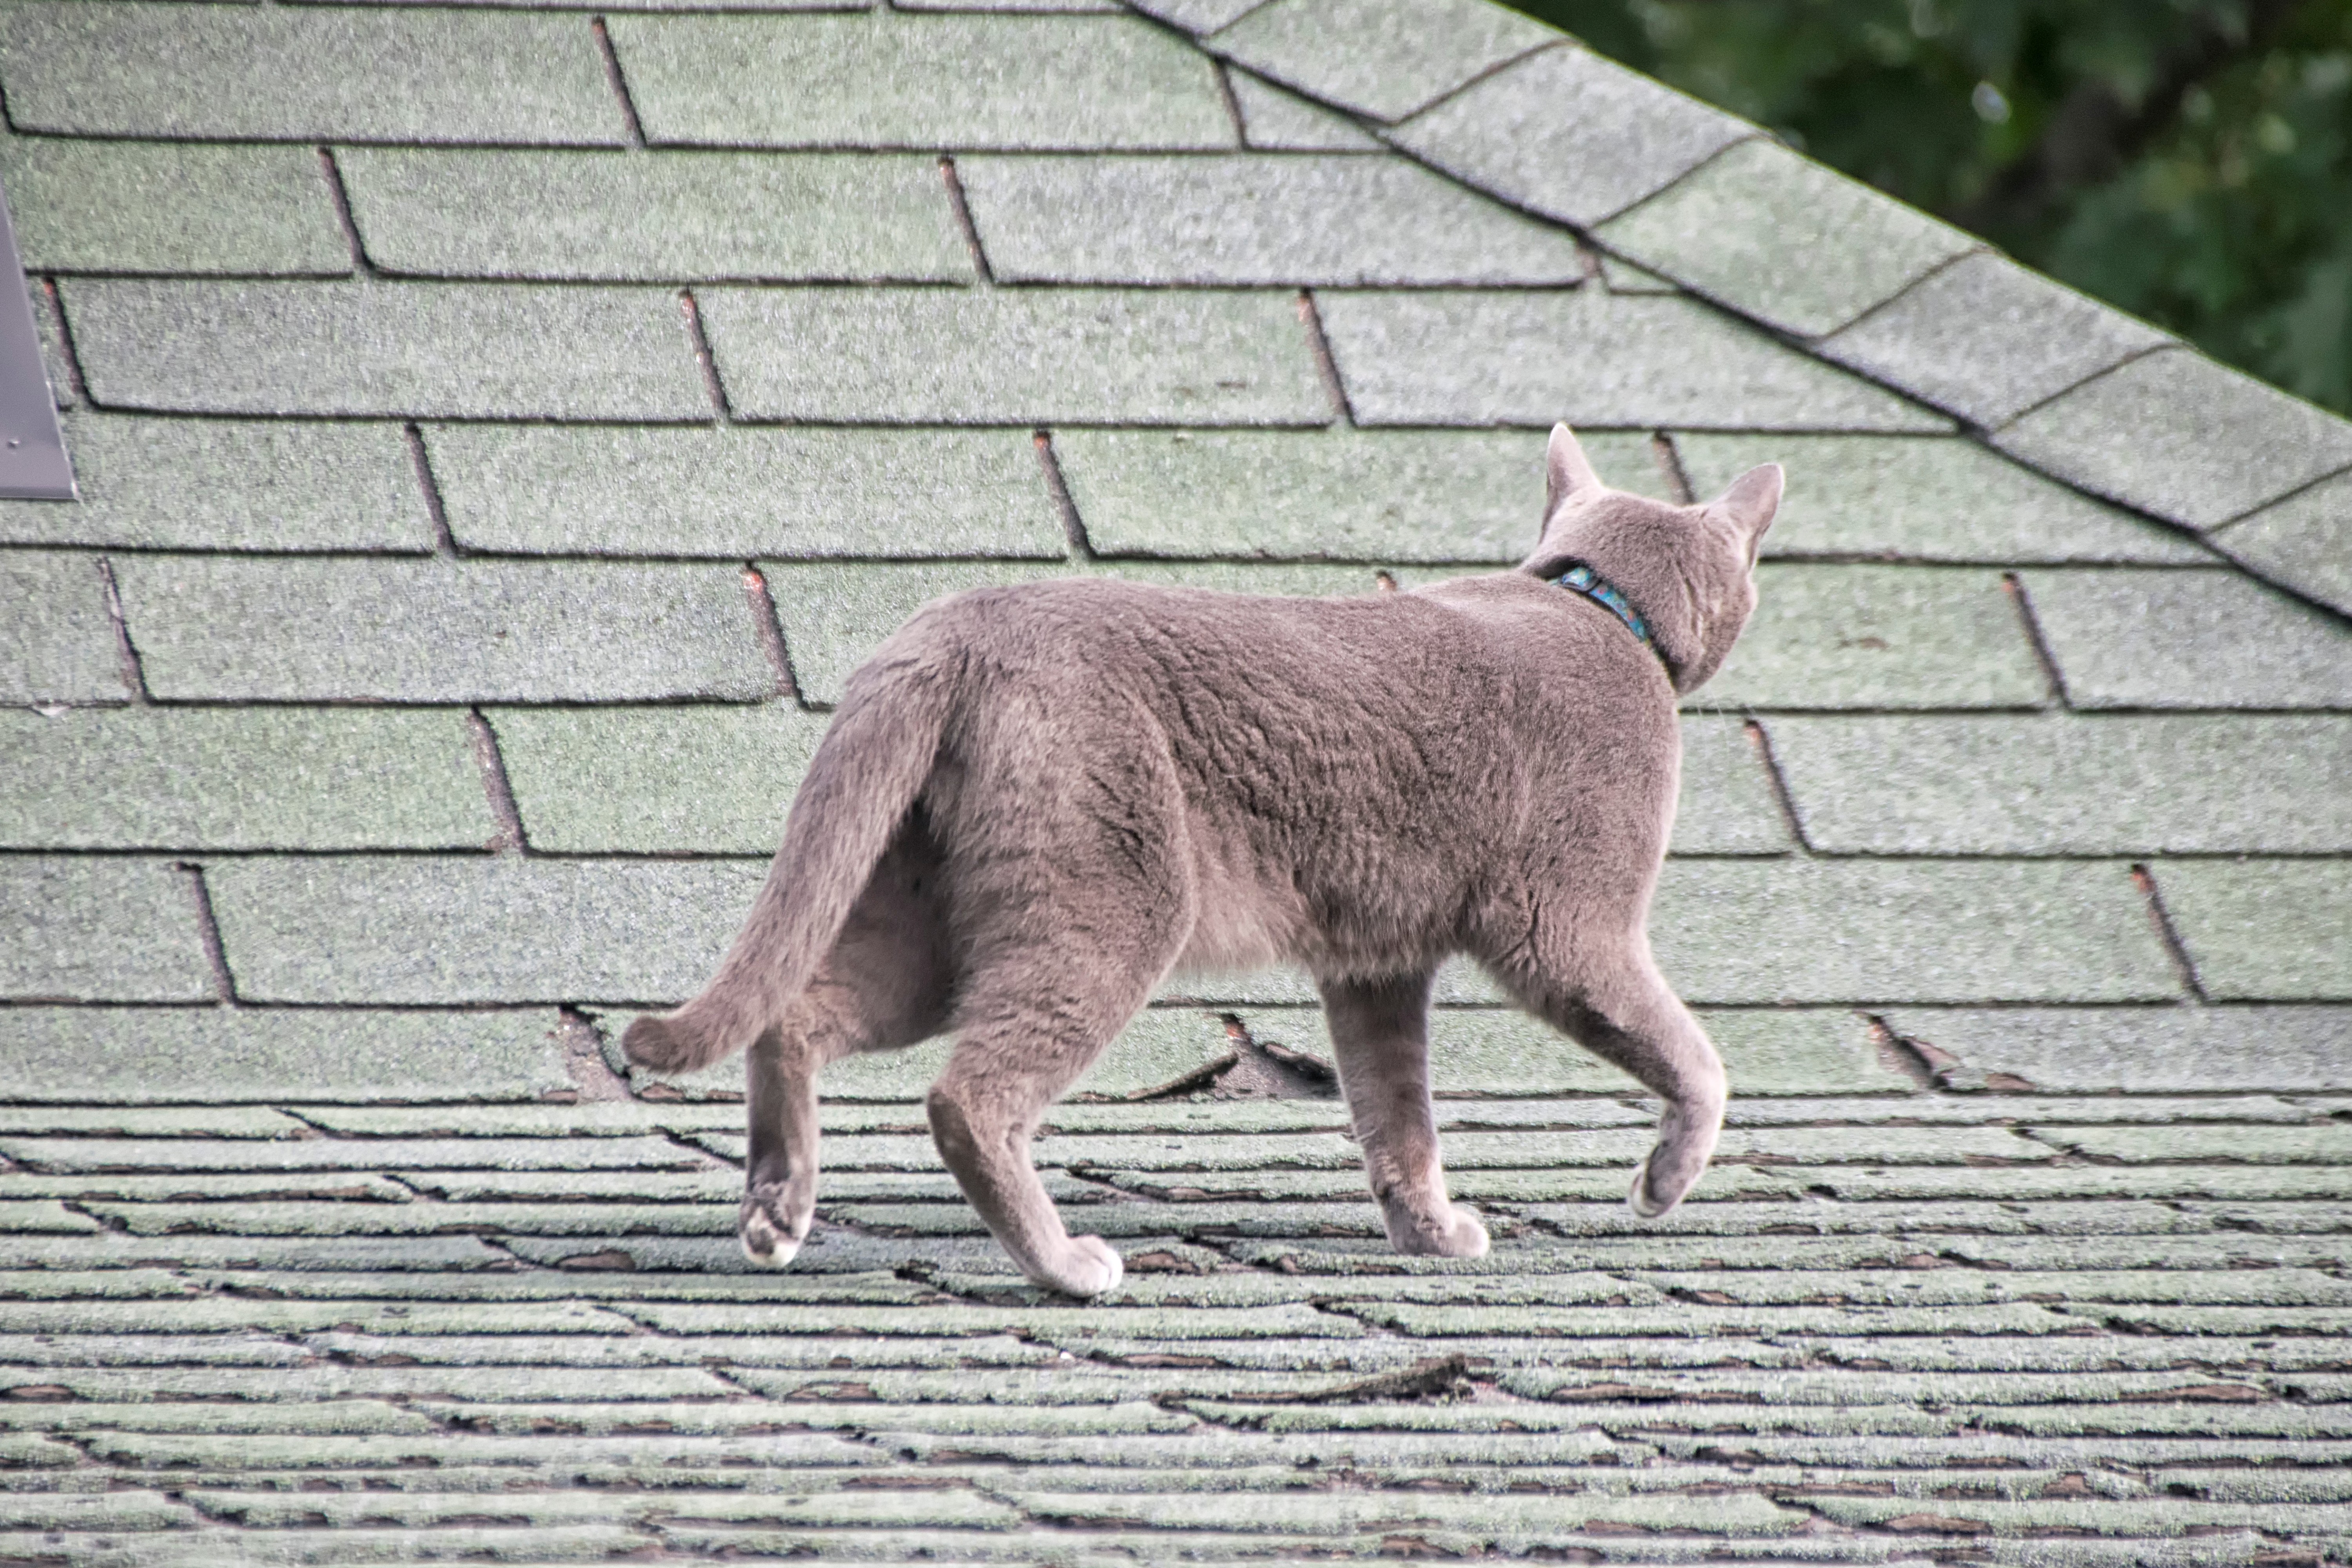
cat, mammal, fauna, canada, vertebrate, chat, quebec, sherbrooke, street dog, dog like mammal